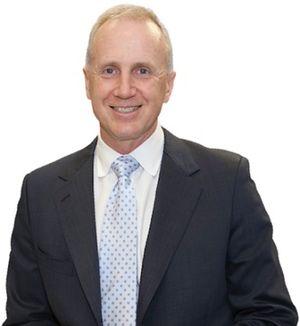
Samuel Patten, né le 23 mai 1963, est un rameur d'aviron australien.